Pilbara

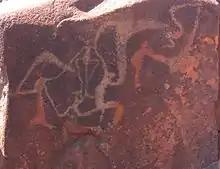
Burrup rock art

Radiocarbon dating estimates in evidence show that rock art and standing stones at Murujuga in the Dampier Archipelago, Australia's earliest known stone structures, believably dating from 6046 to 5338 BC, are of contextualization by thousands of years of unique cultural traditions and folklore. These sites have lived up as part of survival in present times.